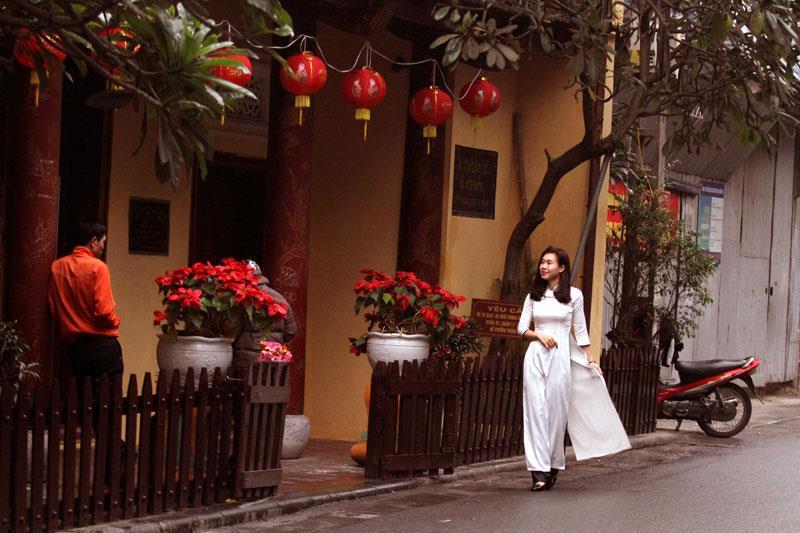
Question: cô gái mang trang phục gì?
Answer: cô gái mang áo dài màu trắng